Diabolo project

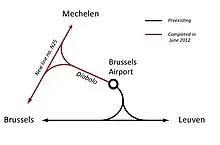
Diabolo project

created a new railway line serving Brussels National Airport.